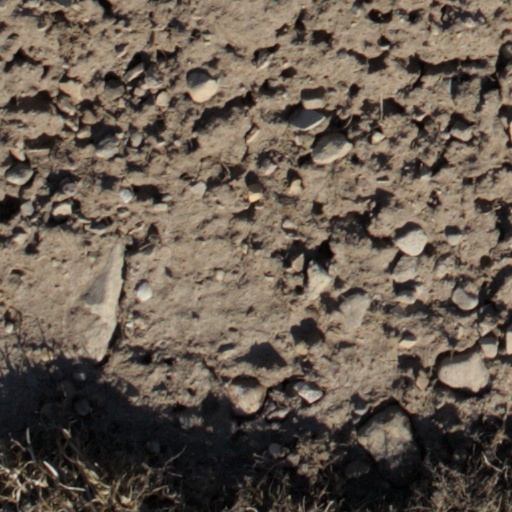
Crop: wheat